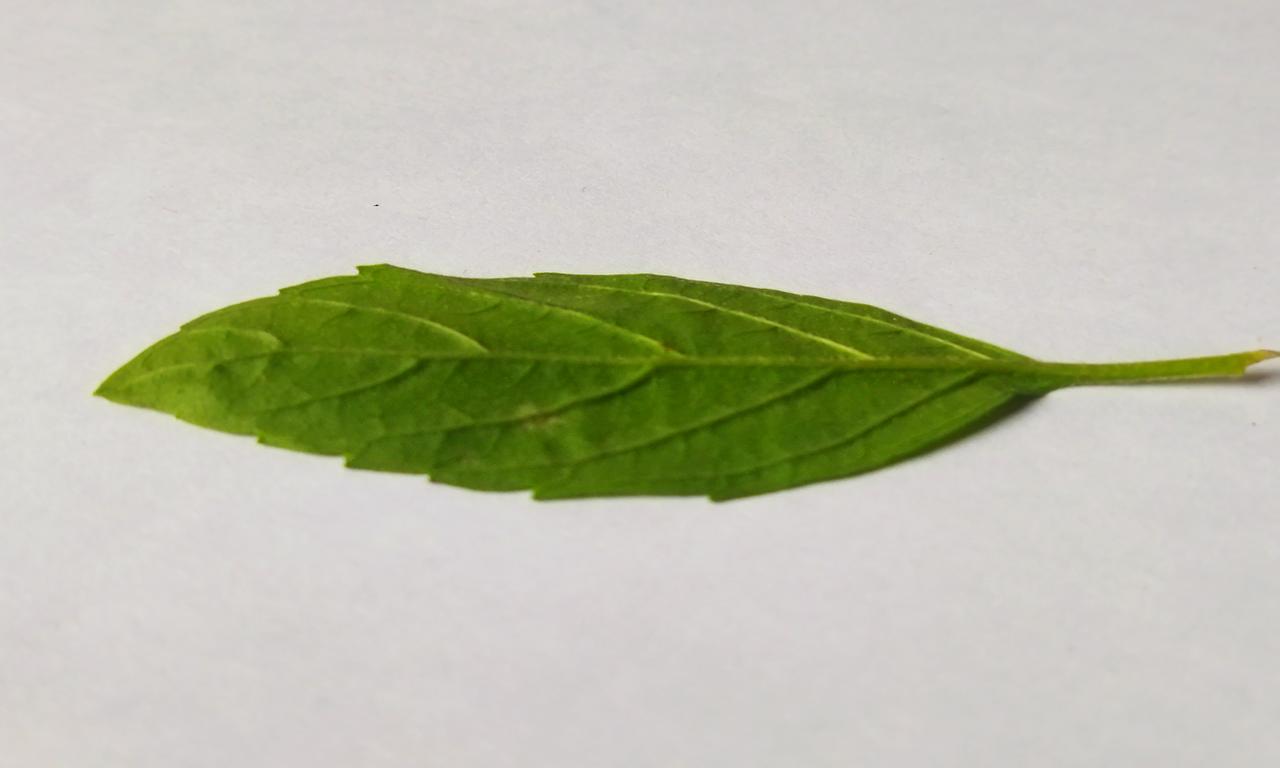
Label: Fresh